Hot shoe

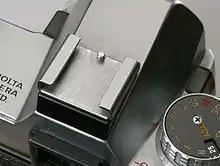
Minolta SRT101 accessory shoe without electrical function (cold shoe)

A hot shoe is a mounting point on the top of a camera to attach a flash unit and other compatible accessories. It takes the form of an angled metal bracket surrounding a metal contact point which completes an electrical connection between camera and accessory for standard, brand-independent flash synchronization.